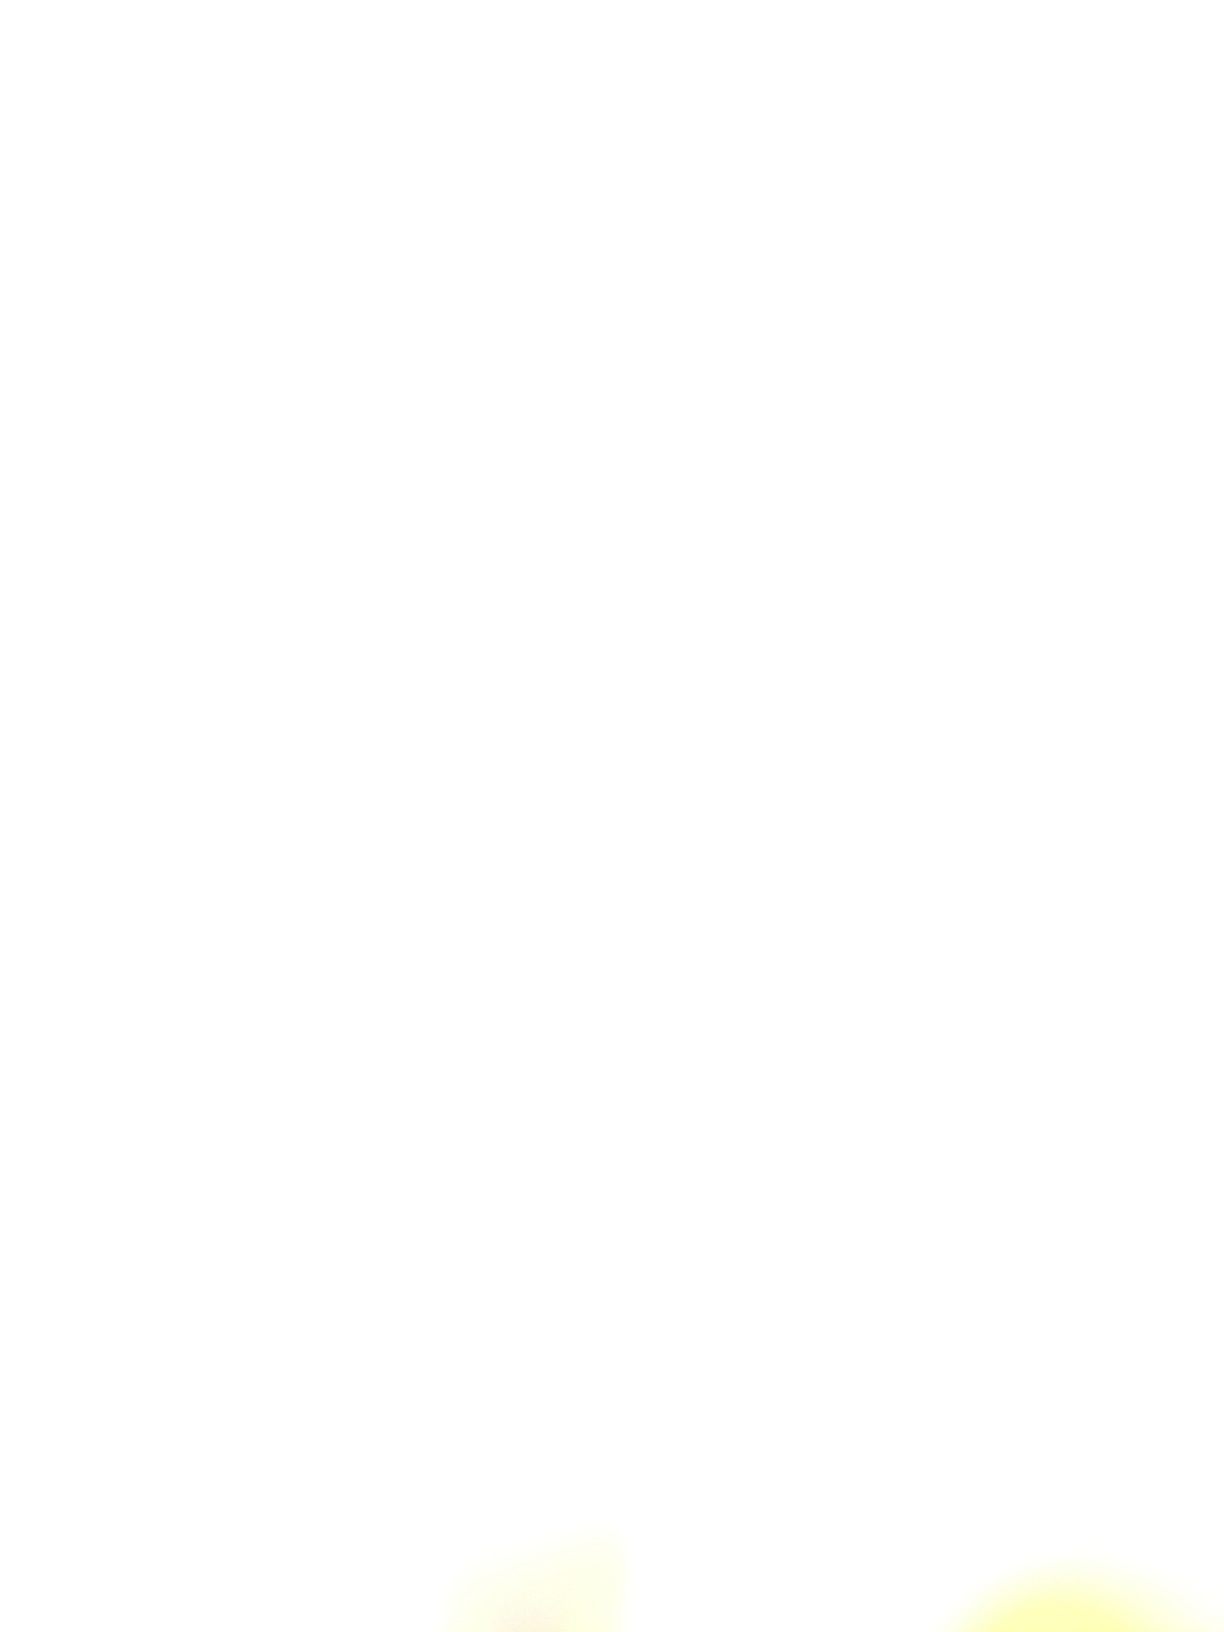Question: What this is?
Answer: unanswerable